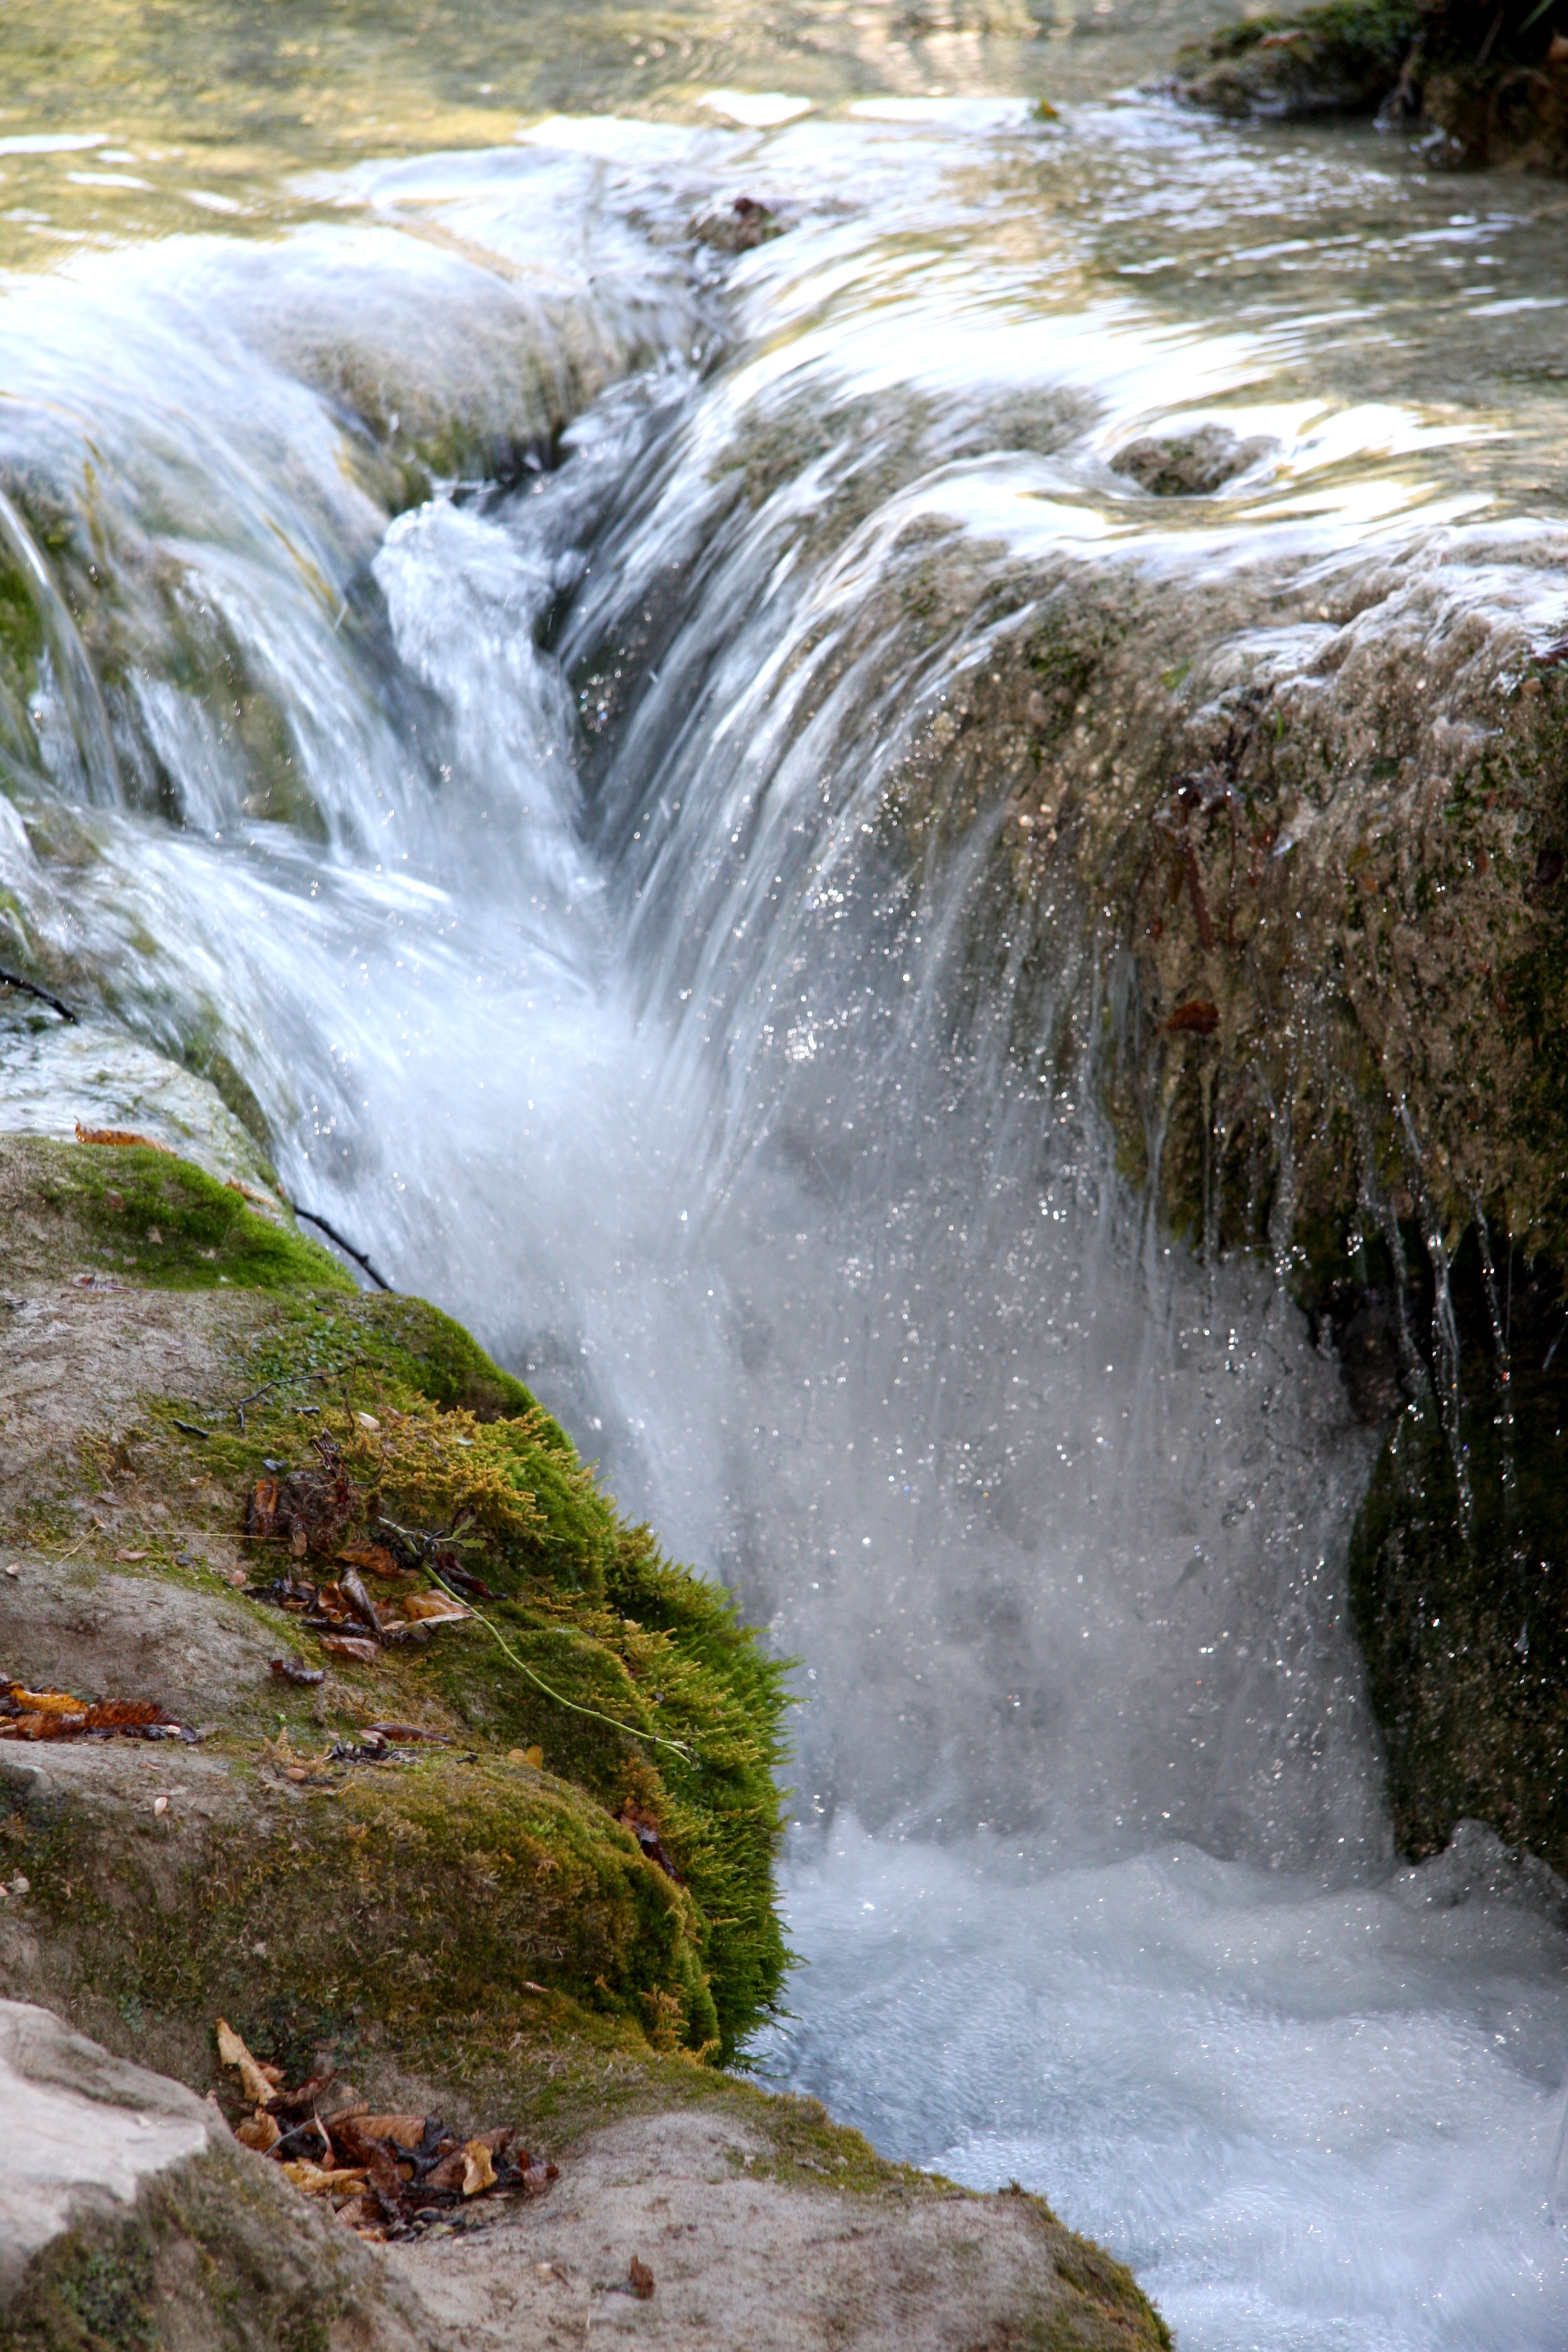
water, nature, rock, waterfall, mountain, river, stream, rapid, blue, body of water, rocks, croatia, bright, wasserfall, lakes, pure, water feature, watercourse, more, plitvice